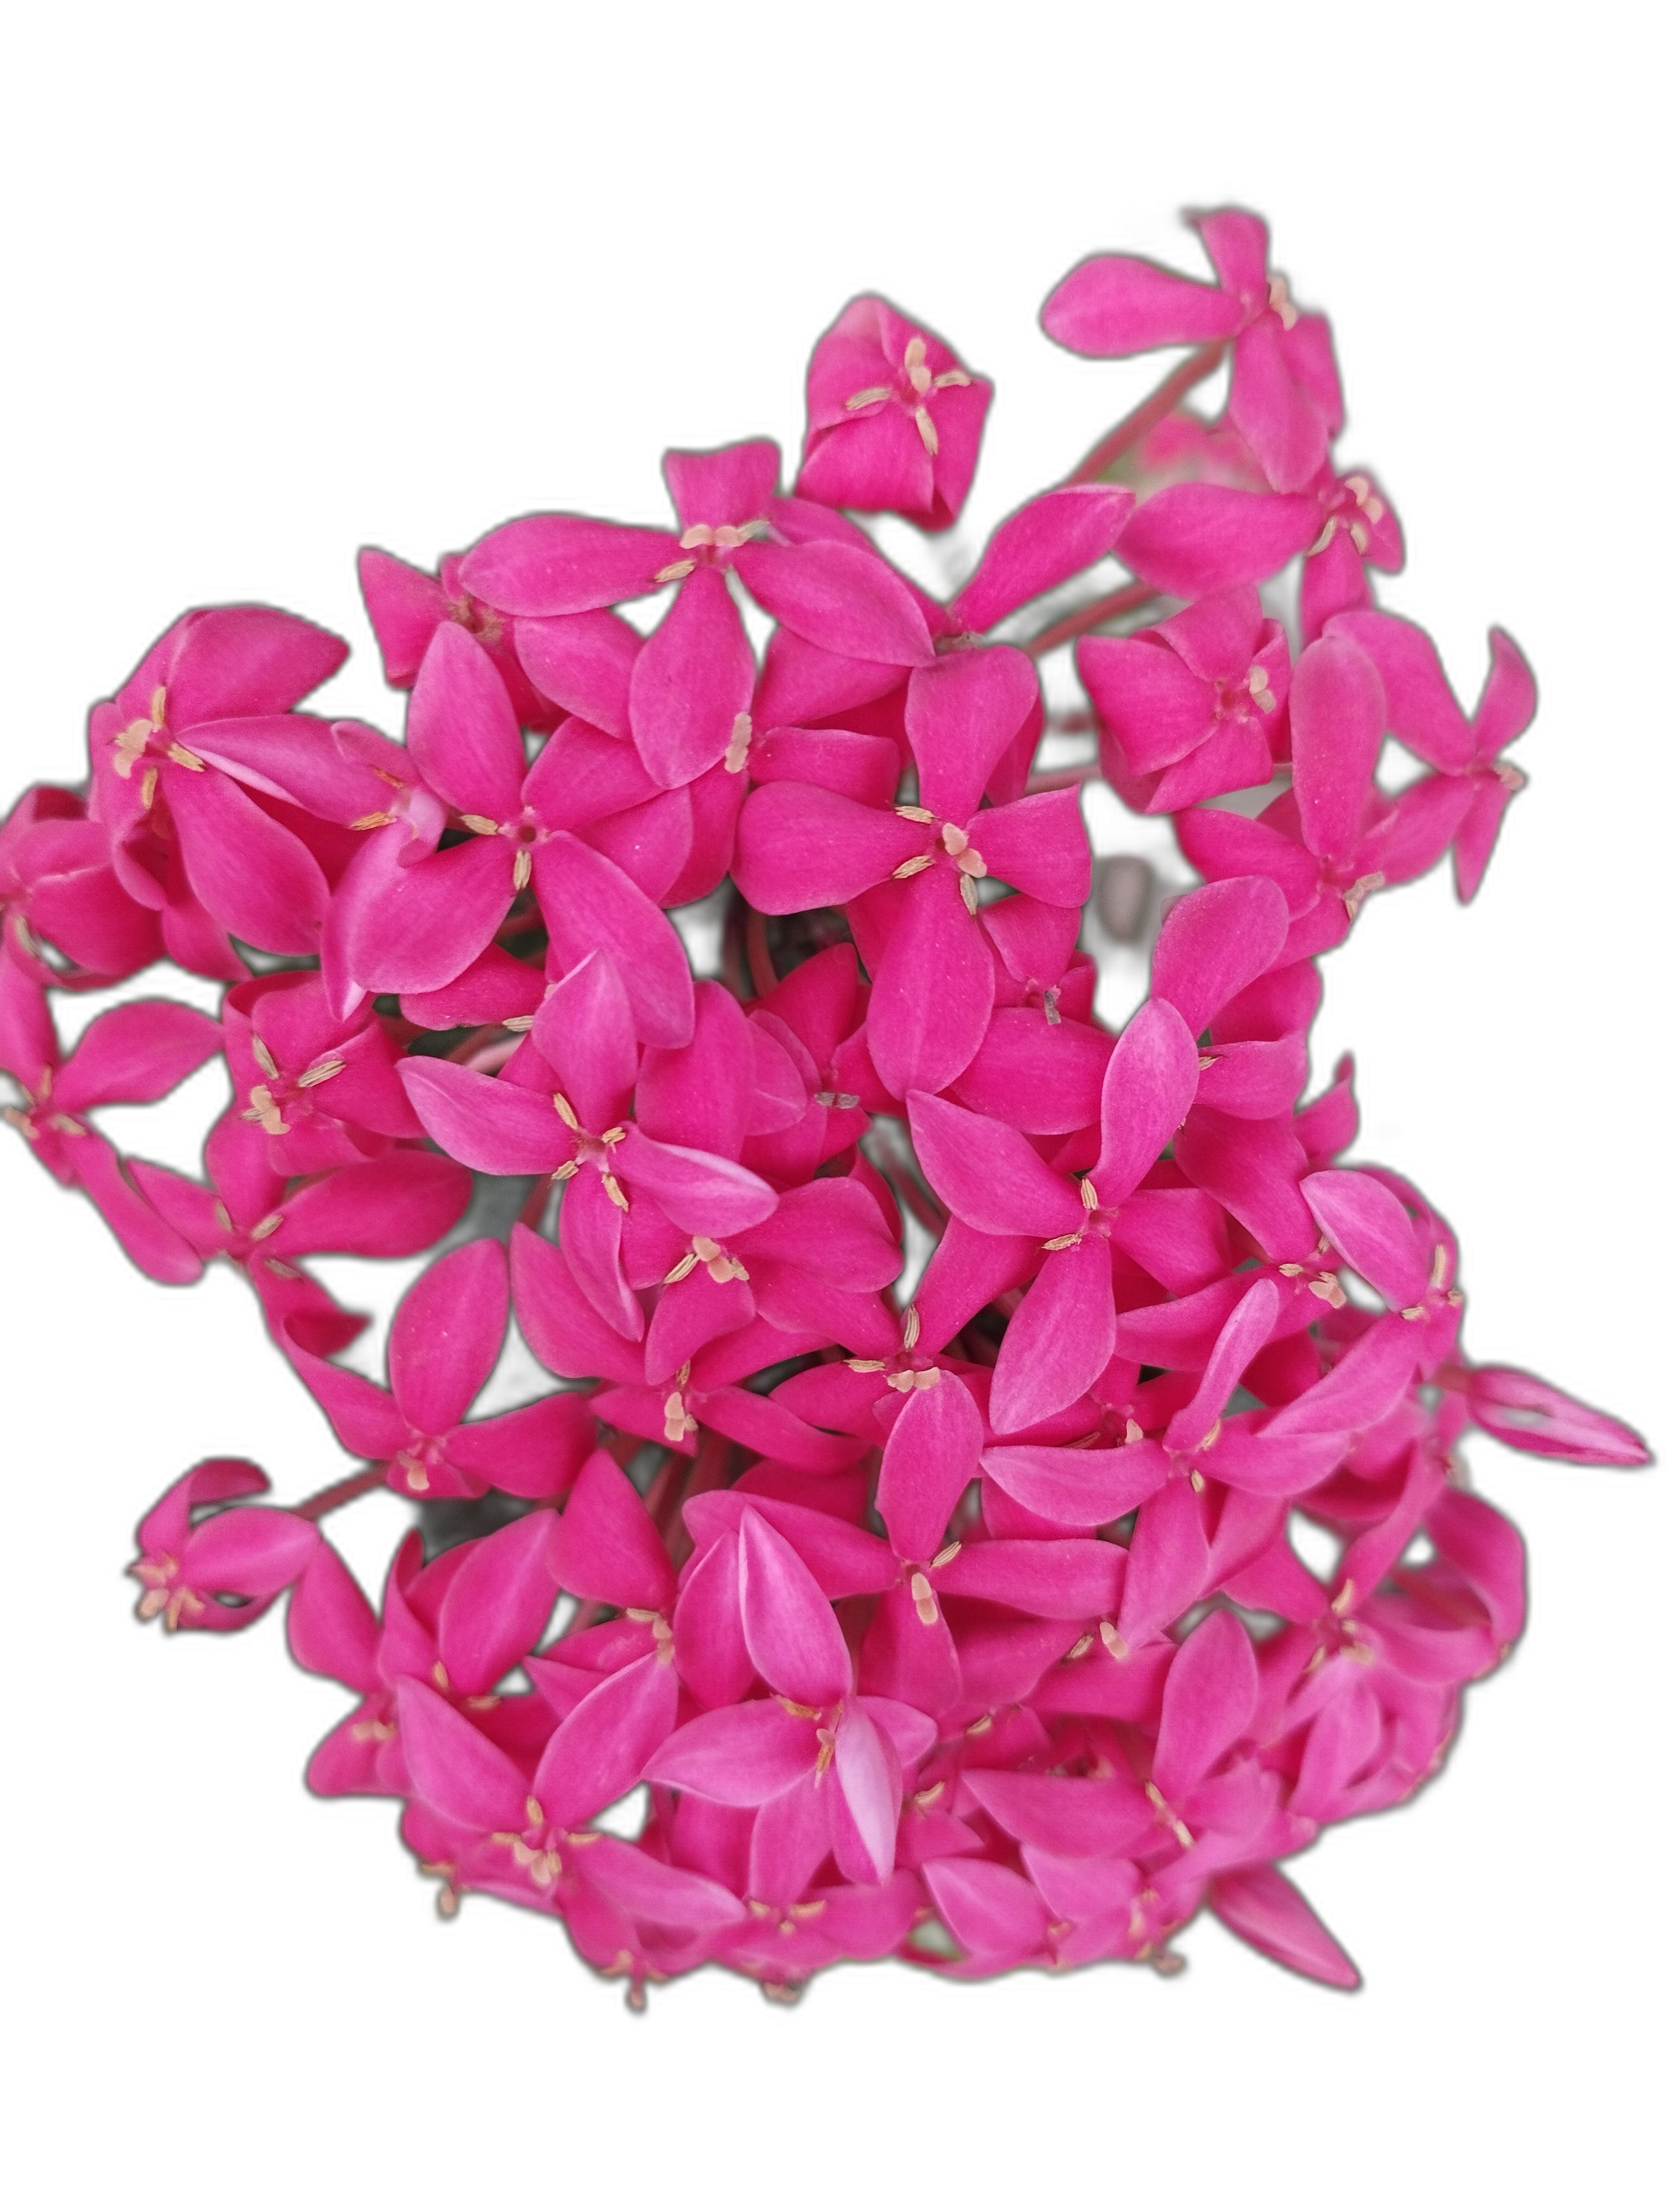
Label: Jungle geranium